East of Scotland Shield

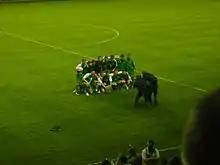
Hibernian are presented with the Shield after winning the one-off match on 7 May 2008

The East of Scotland Shield is a Scottish football trophy awarded by the East of Scotland Football Association. The only older cup competition in Scottish football is the Scottish Cup. The tournament is the third-oldest in world football still competed for annually, after the FA Cup and the Scottish Cup. The next oldest tournament in world football is the Sheffield and Hallamshire Senior Cup; the next oldest tournament in Scottish football is the Renfrewshire Cup.